Emily Brontë's Wuthering Heights

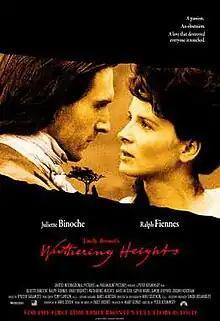
Theatrical release poster

Emily Brontë's Wuthering Heights is a 1992 historical film adaptation of Emily Brontë's 1847 novel "Wuthering Heights" directed by Peter Kosminsky. It marked Ralph Fiennes's film debut.